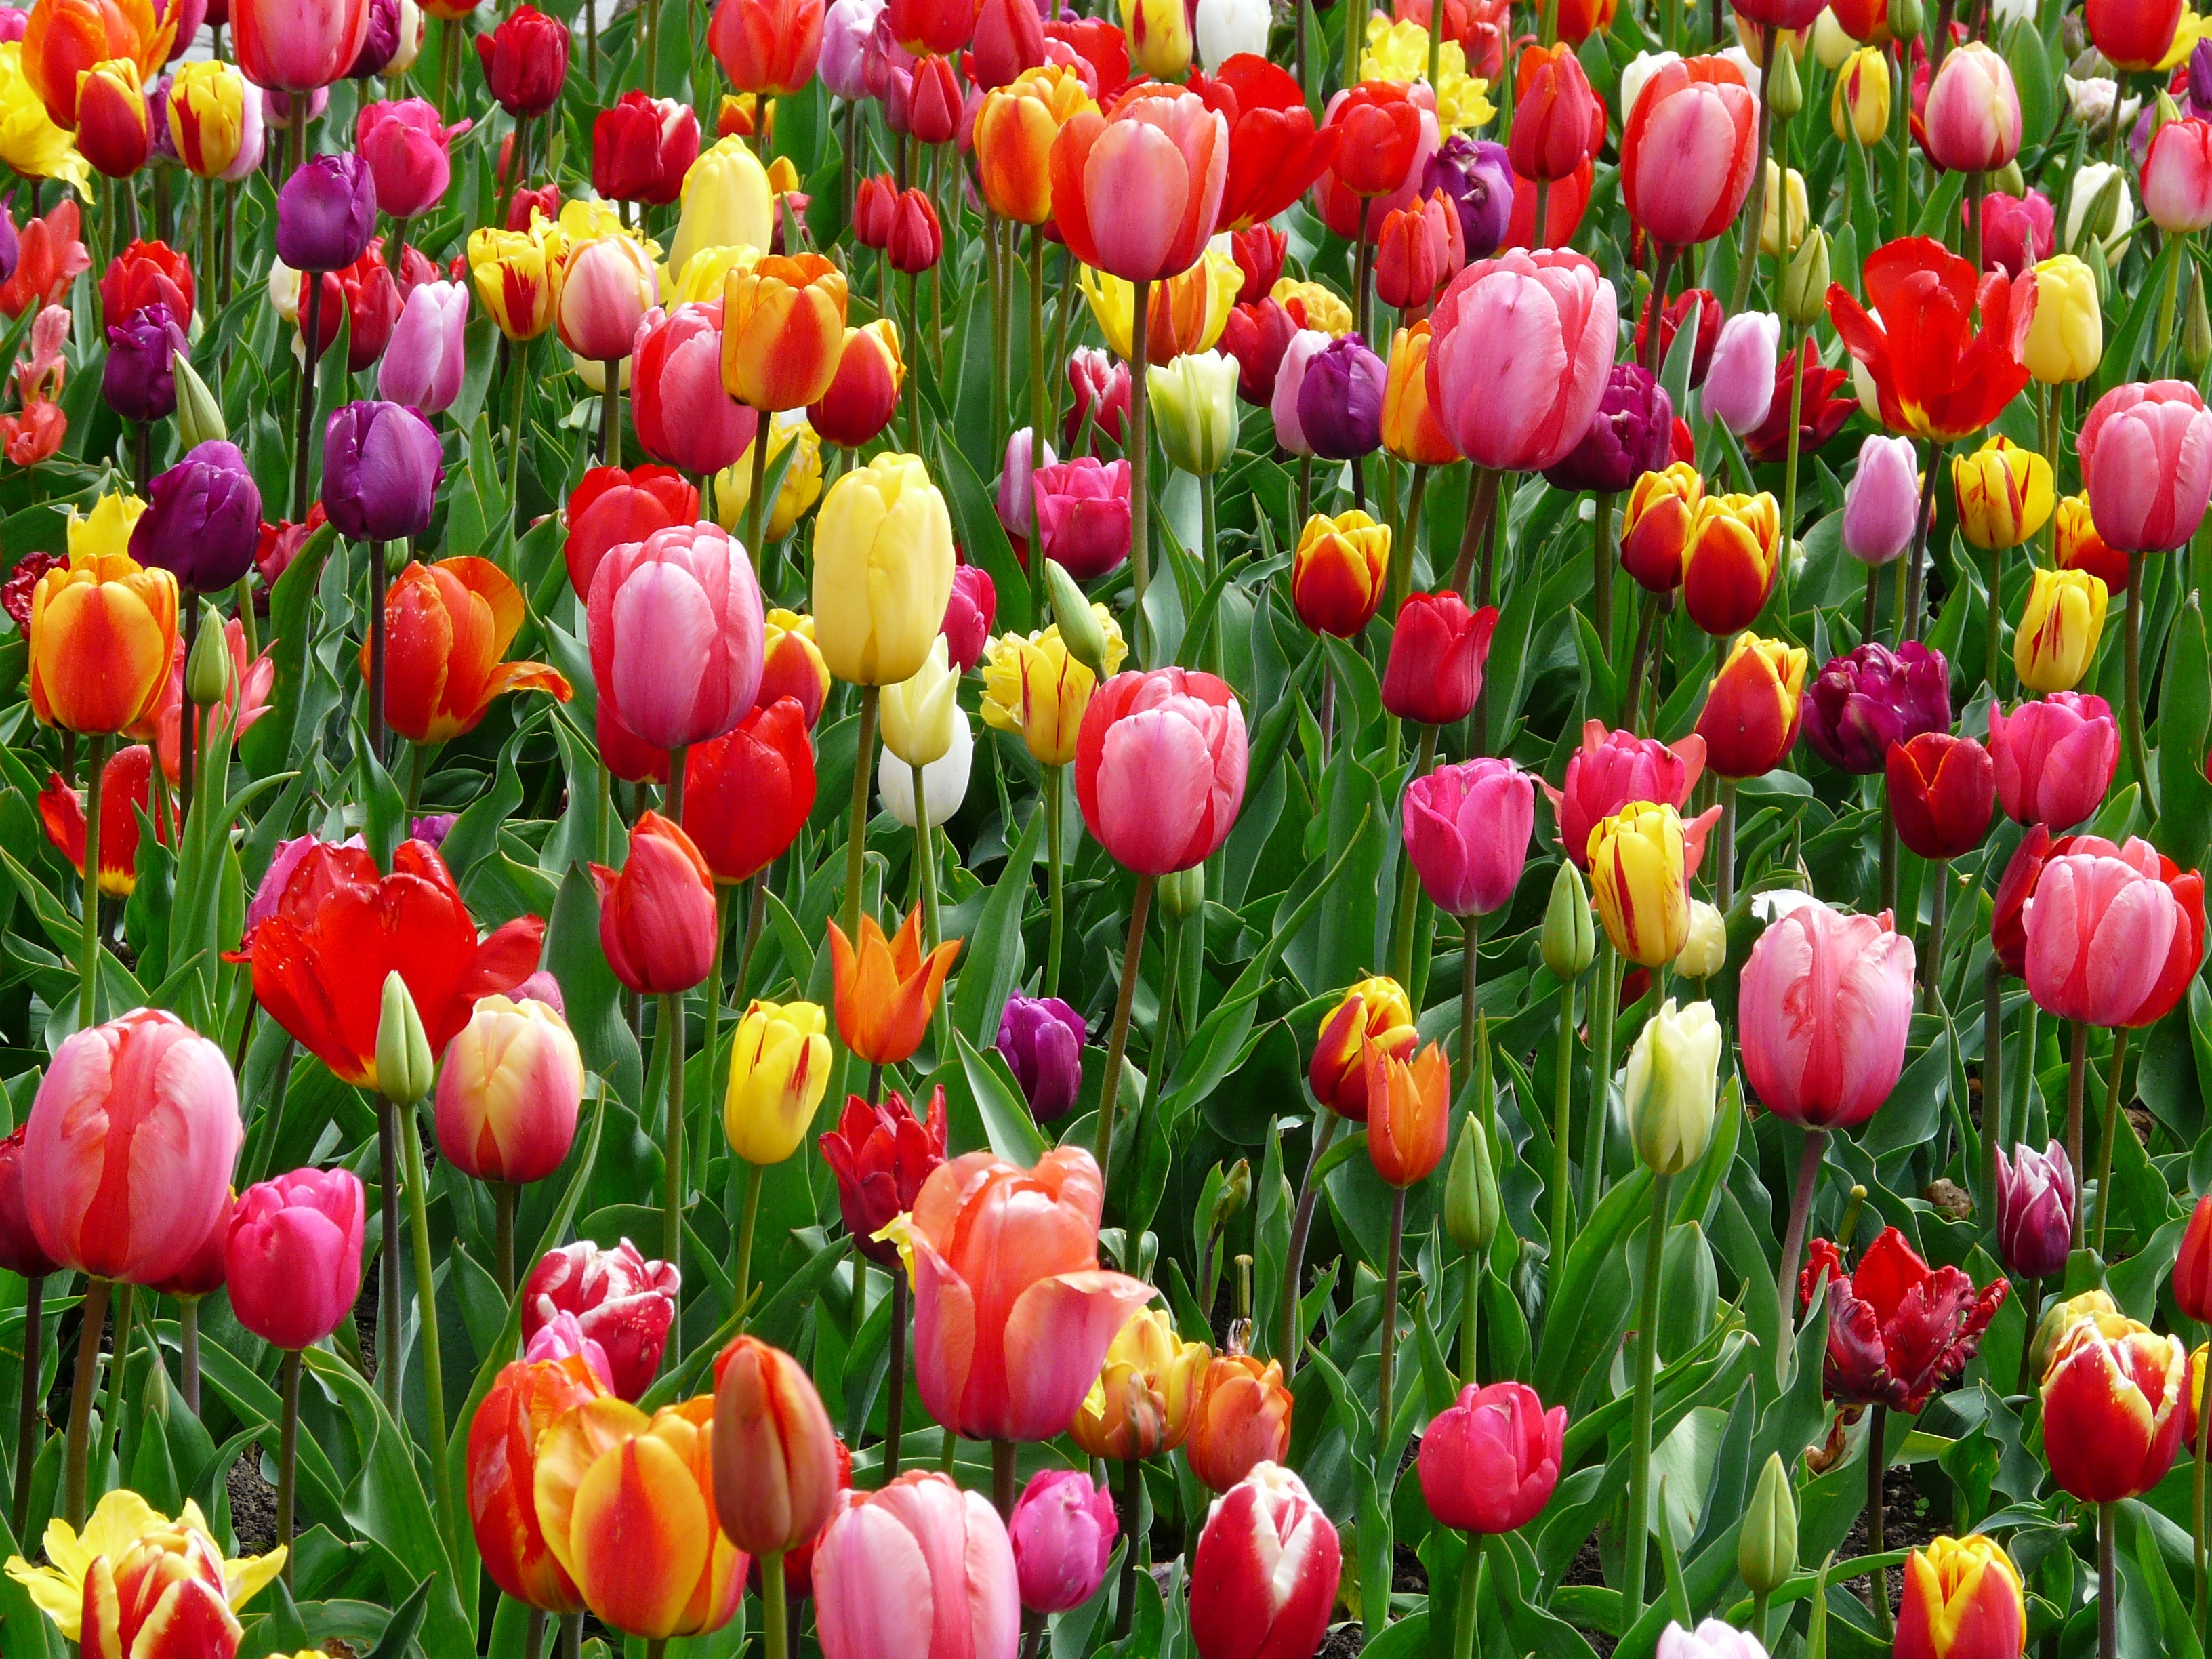
blossom, plant, flower, petal, bloom, tulip, spring, colourful, colorful, flora, plants, flowers, tulips, flowering plant, lily family, land plant